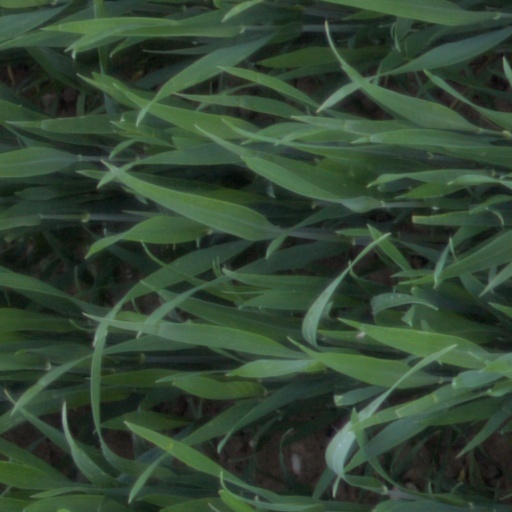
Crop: wheat